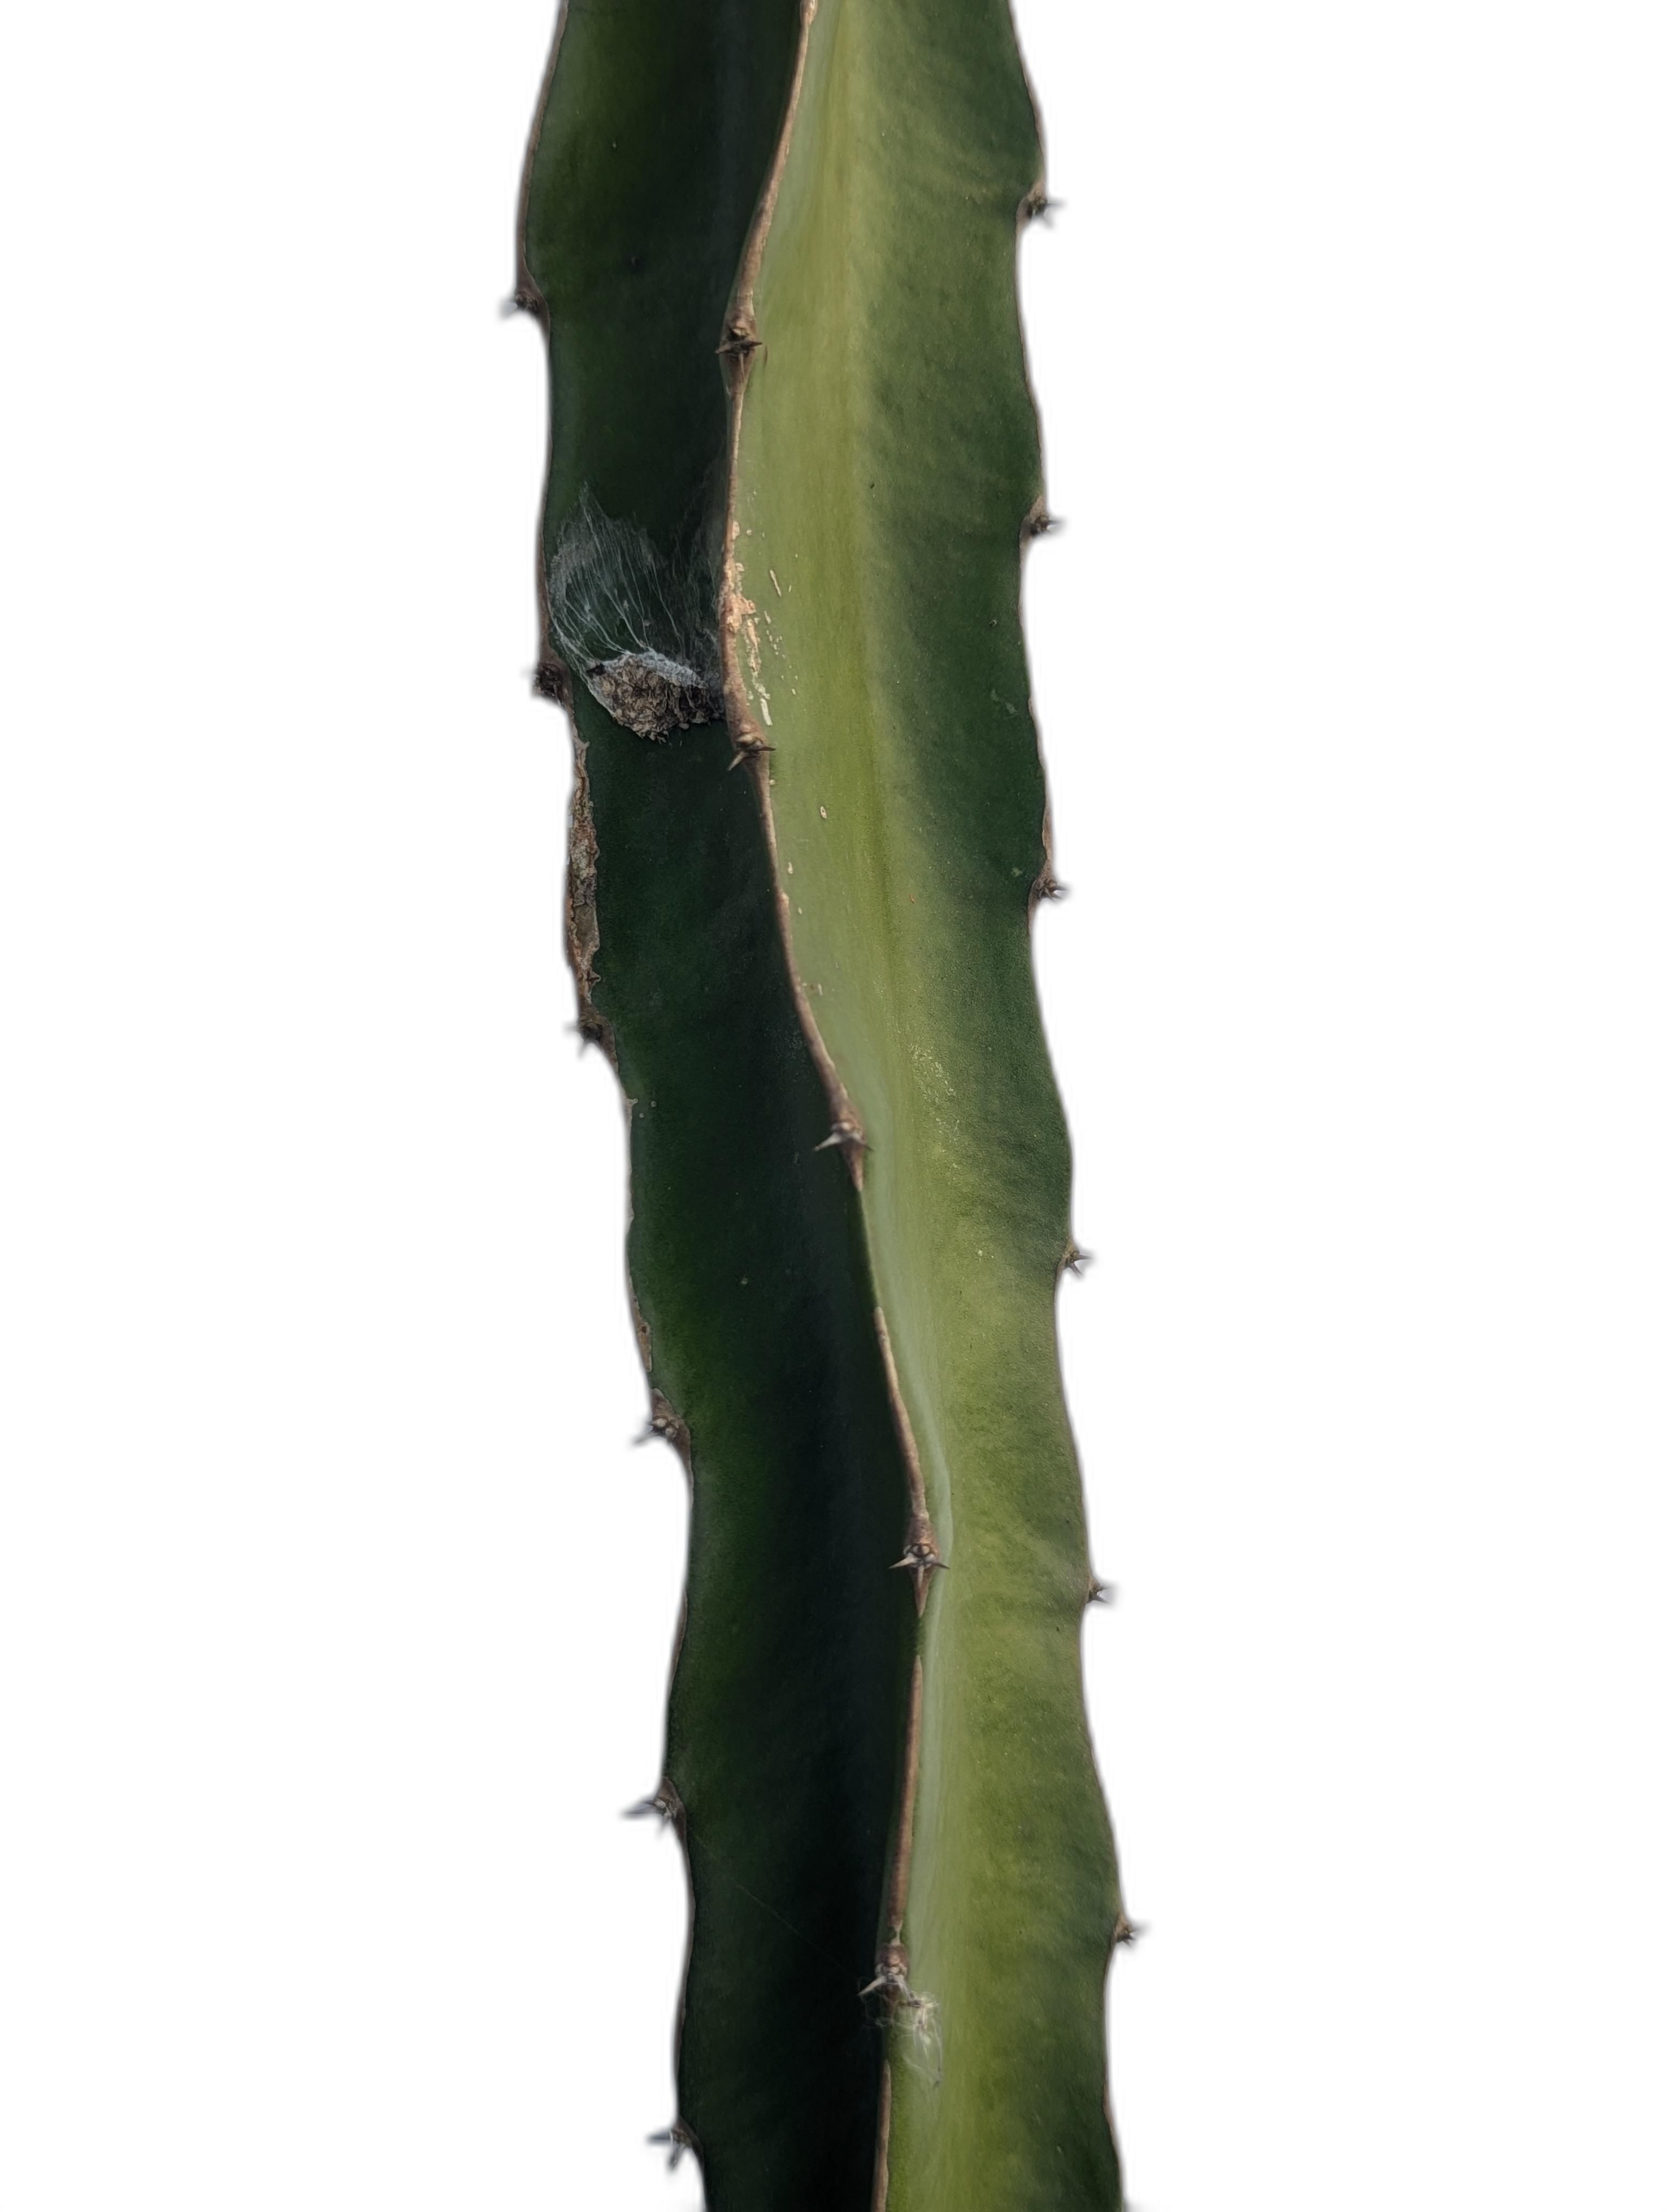
Label: Good leaf